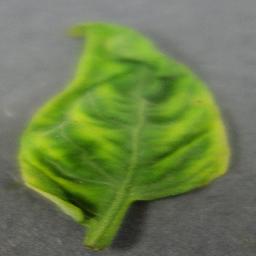
Label: Tomato___Tomato_Yellow_Leaf_Curl_Virus